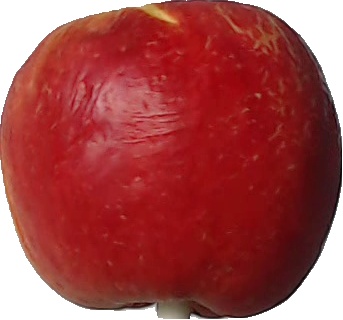
Label: apple_red_yellow_1